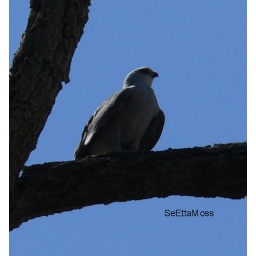
The male has flown away and in this photo the female is watching him fly nearby.